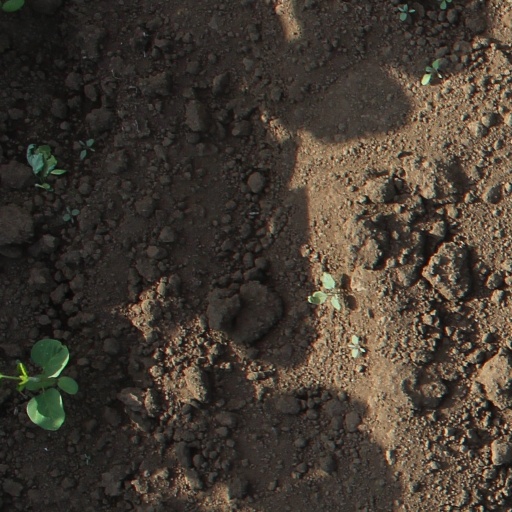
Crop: soybean